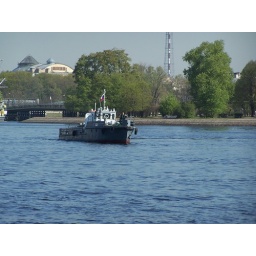
This boat was cruisin around the Neva river